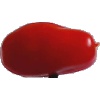
Label: Tomato 2